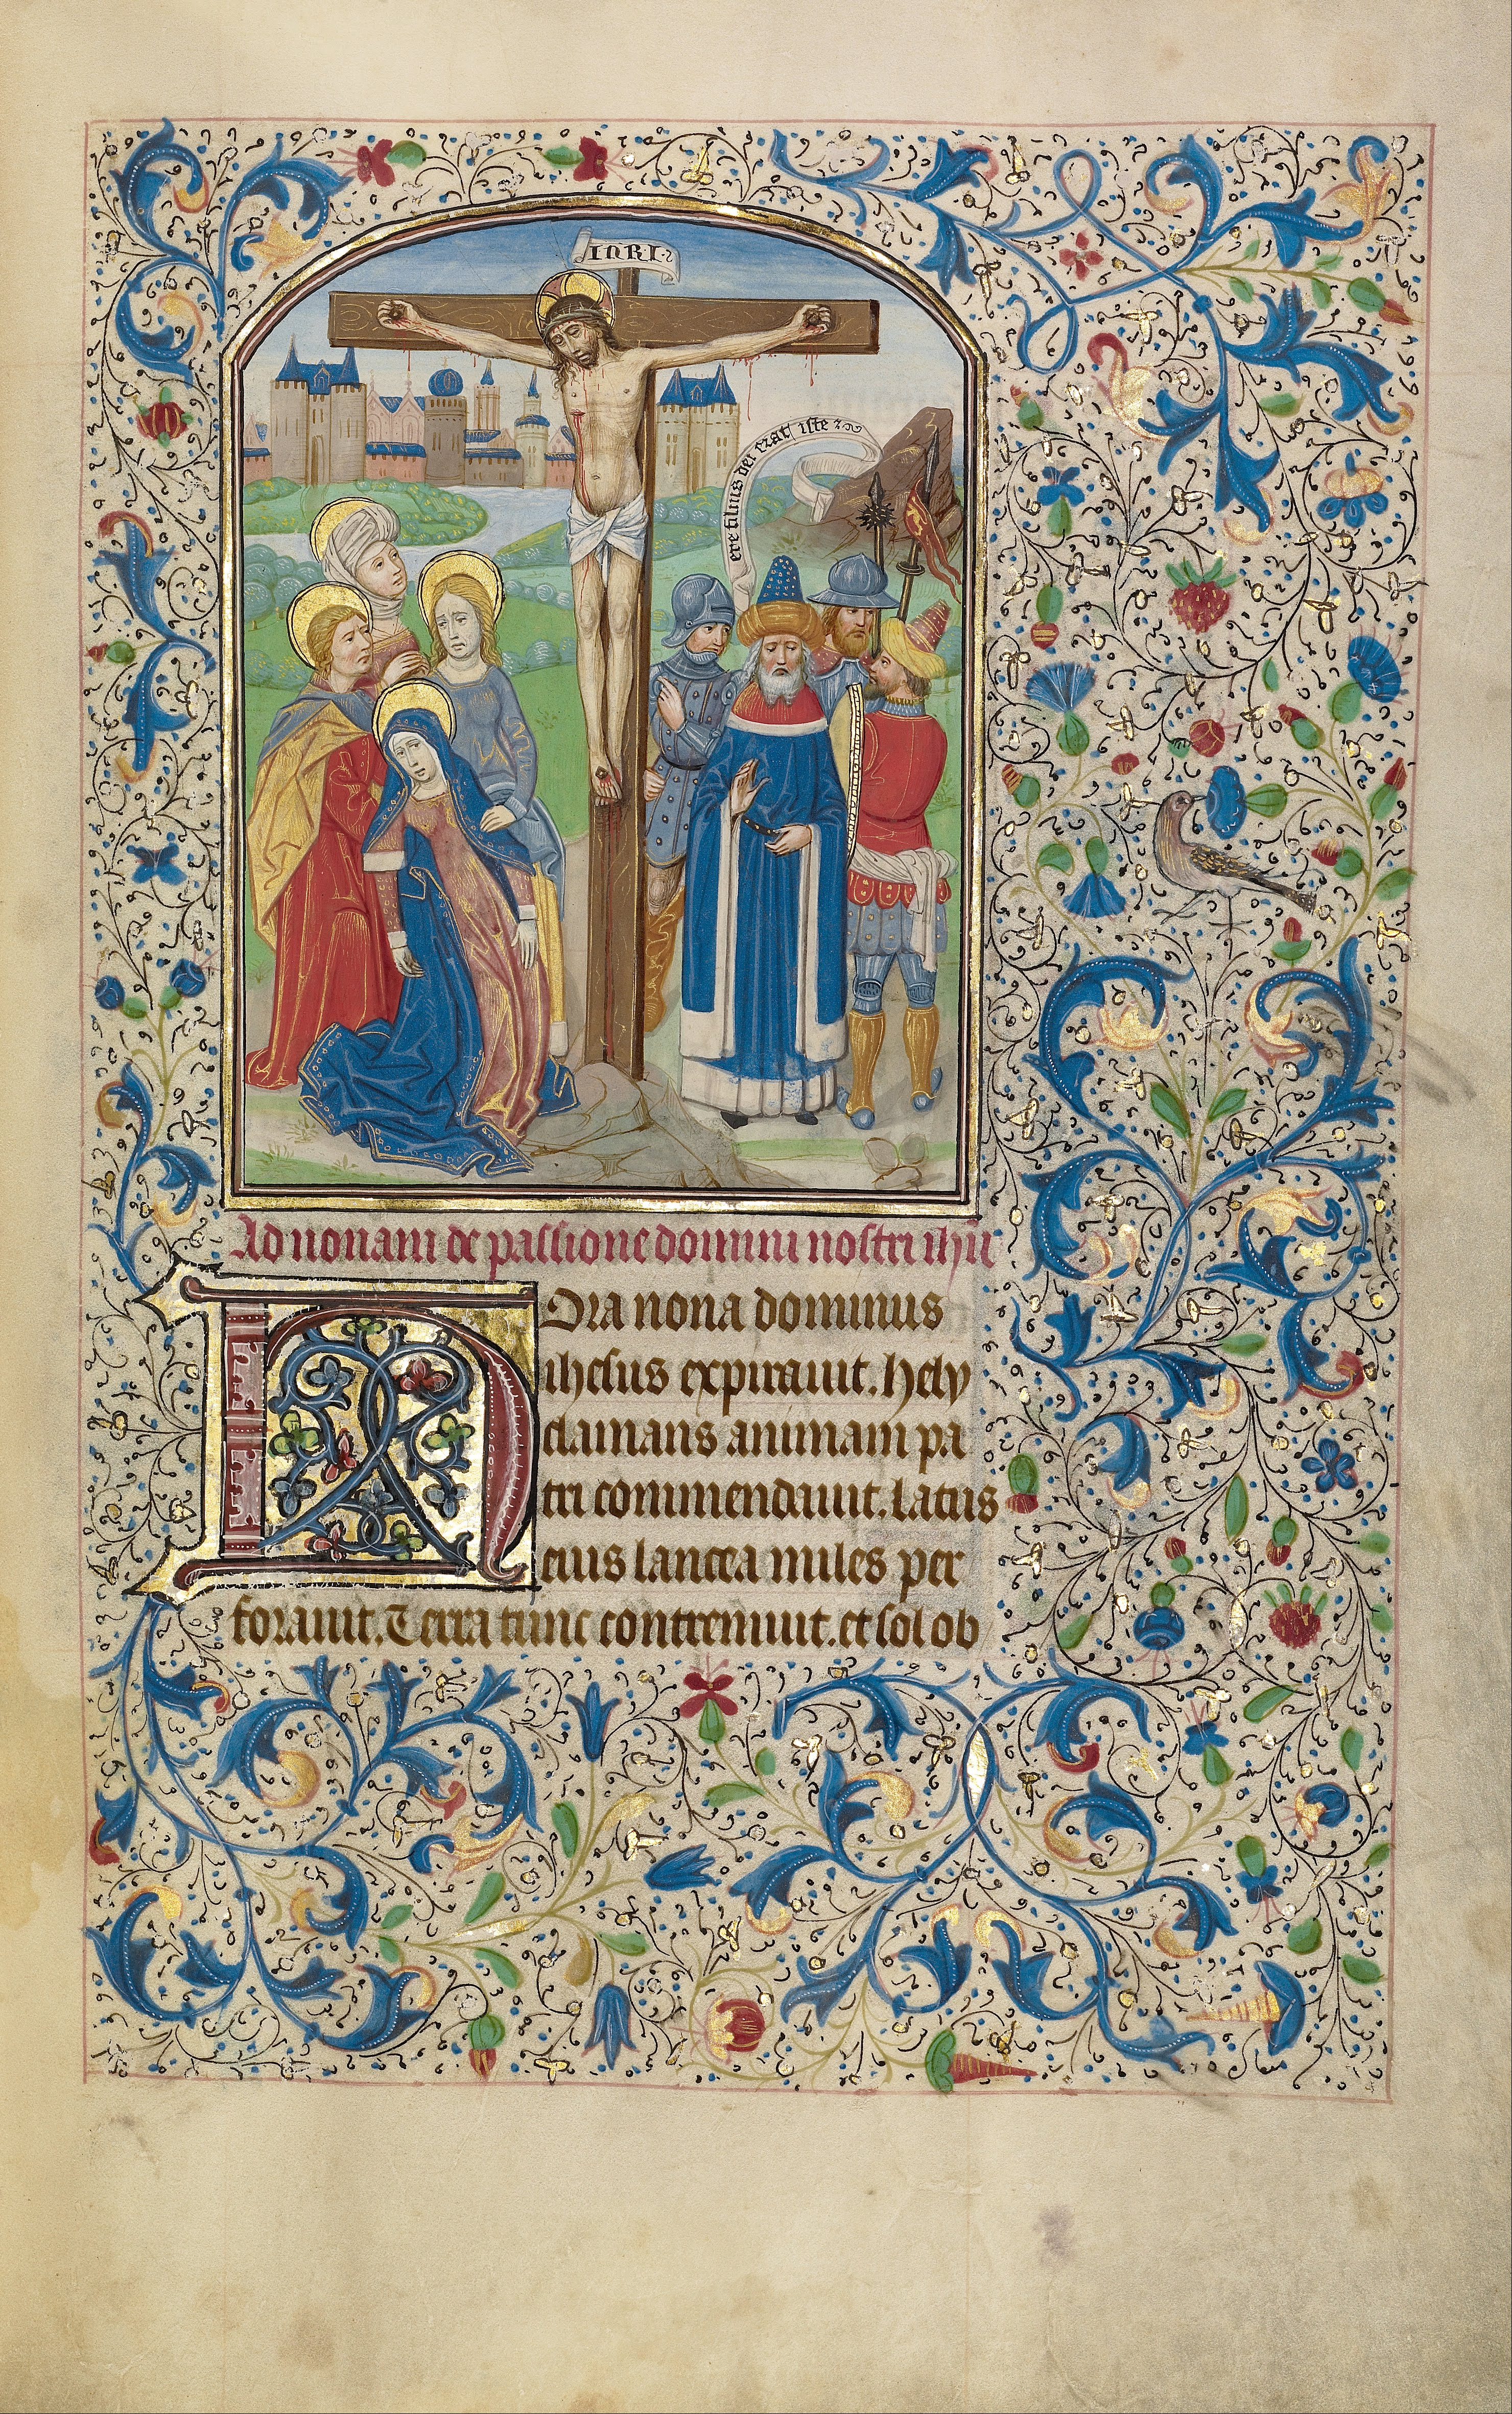
material, painting, miniature, textile, art, publicdomain, drawing, illustration, design, decorative, symbolism, dutch, visual, flemish, manuscript, iconography, illuminatedmanuscript, willemvrelant, tapestry, needlework